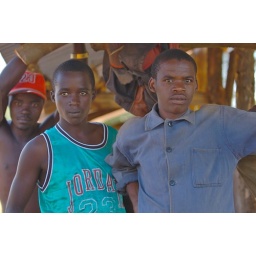
In the Eastern Province of Rwanda, these boys take care of several new Jersey cows provided by Heifer International